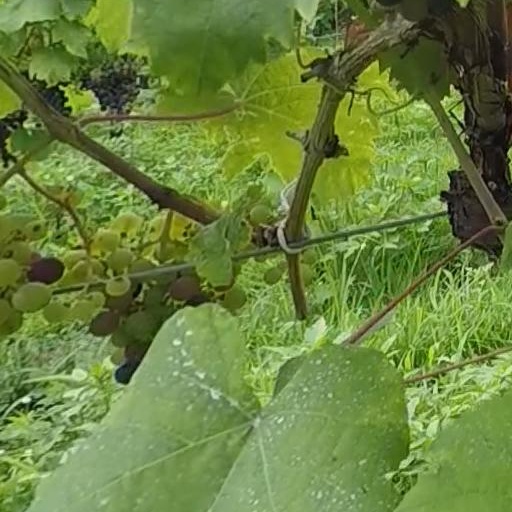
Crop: grape